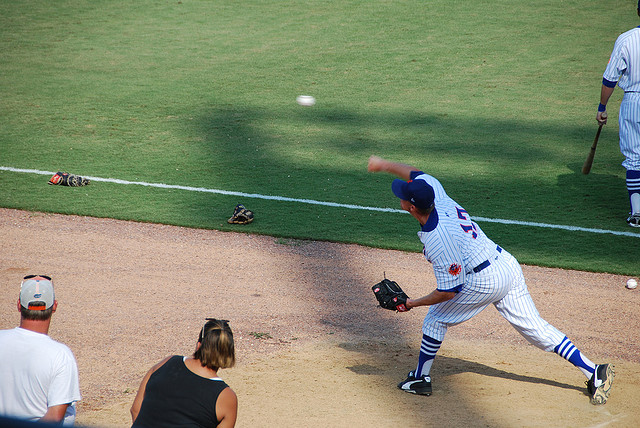
cầu thủ bóng chày đang đứng trên sân trong tư thế ném bóng